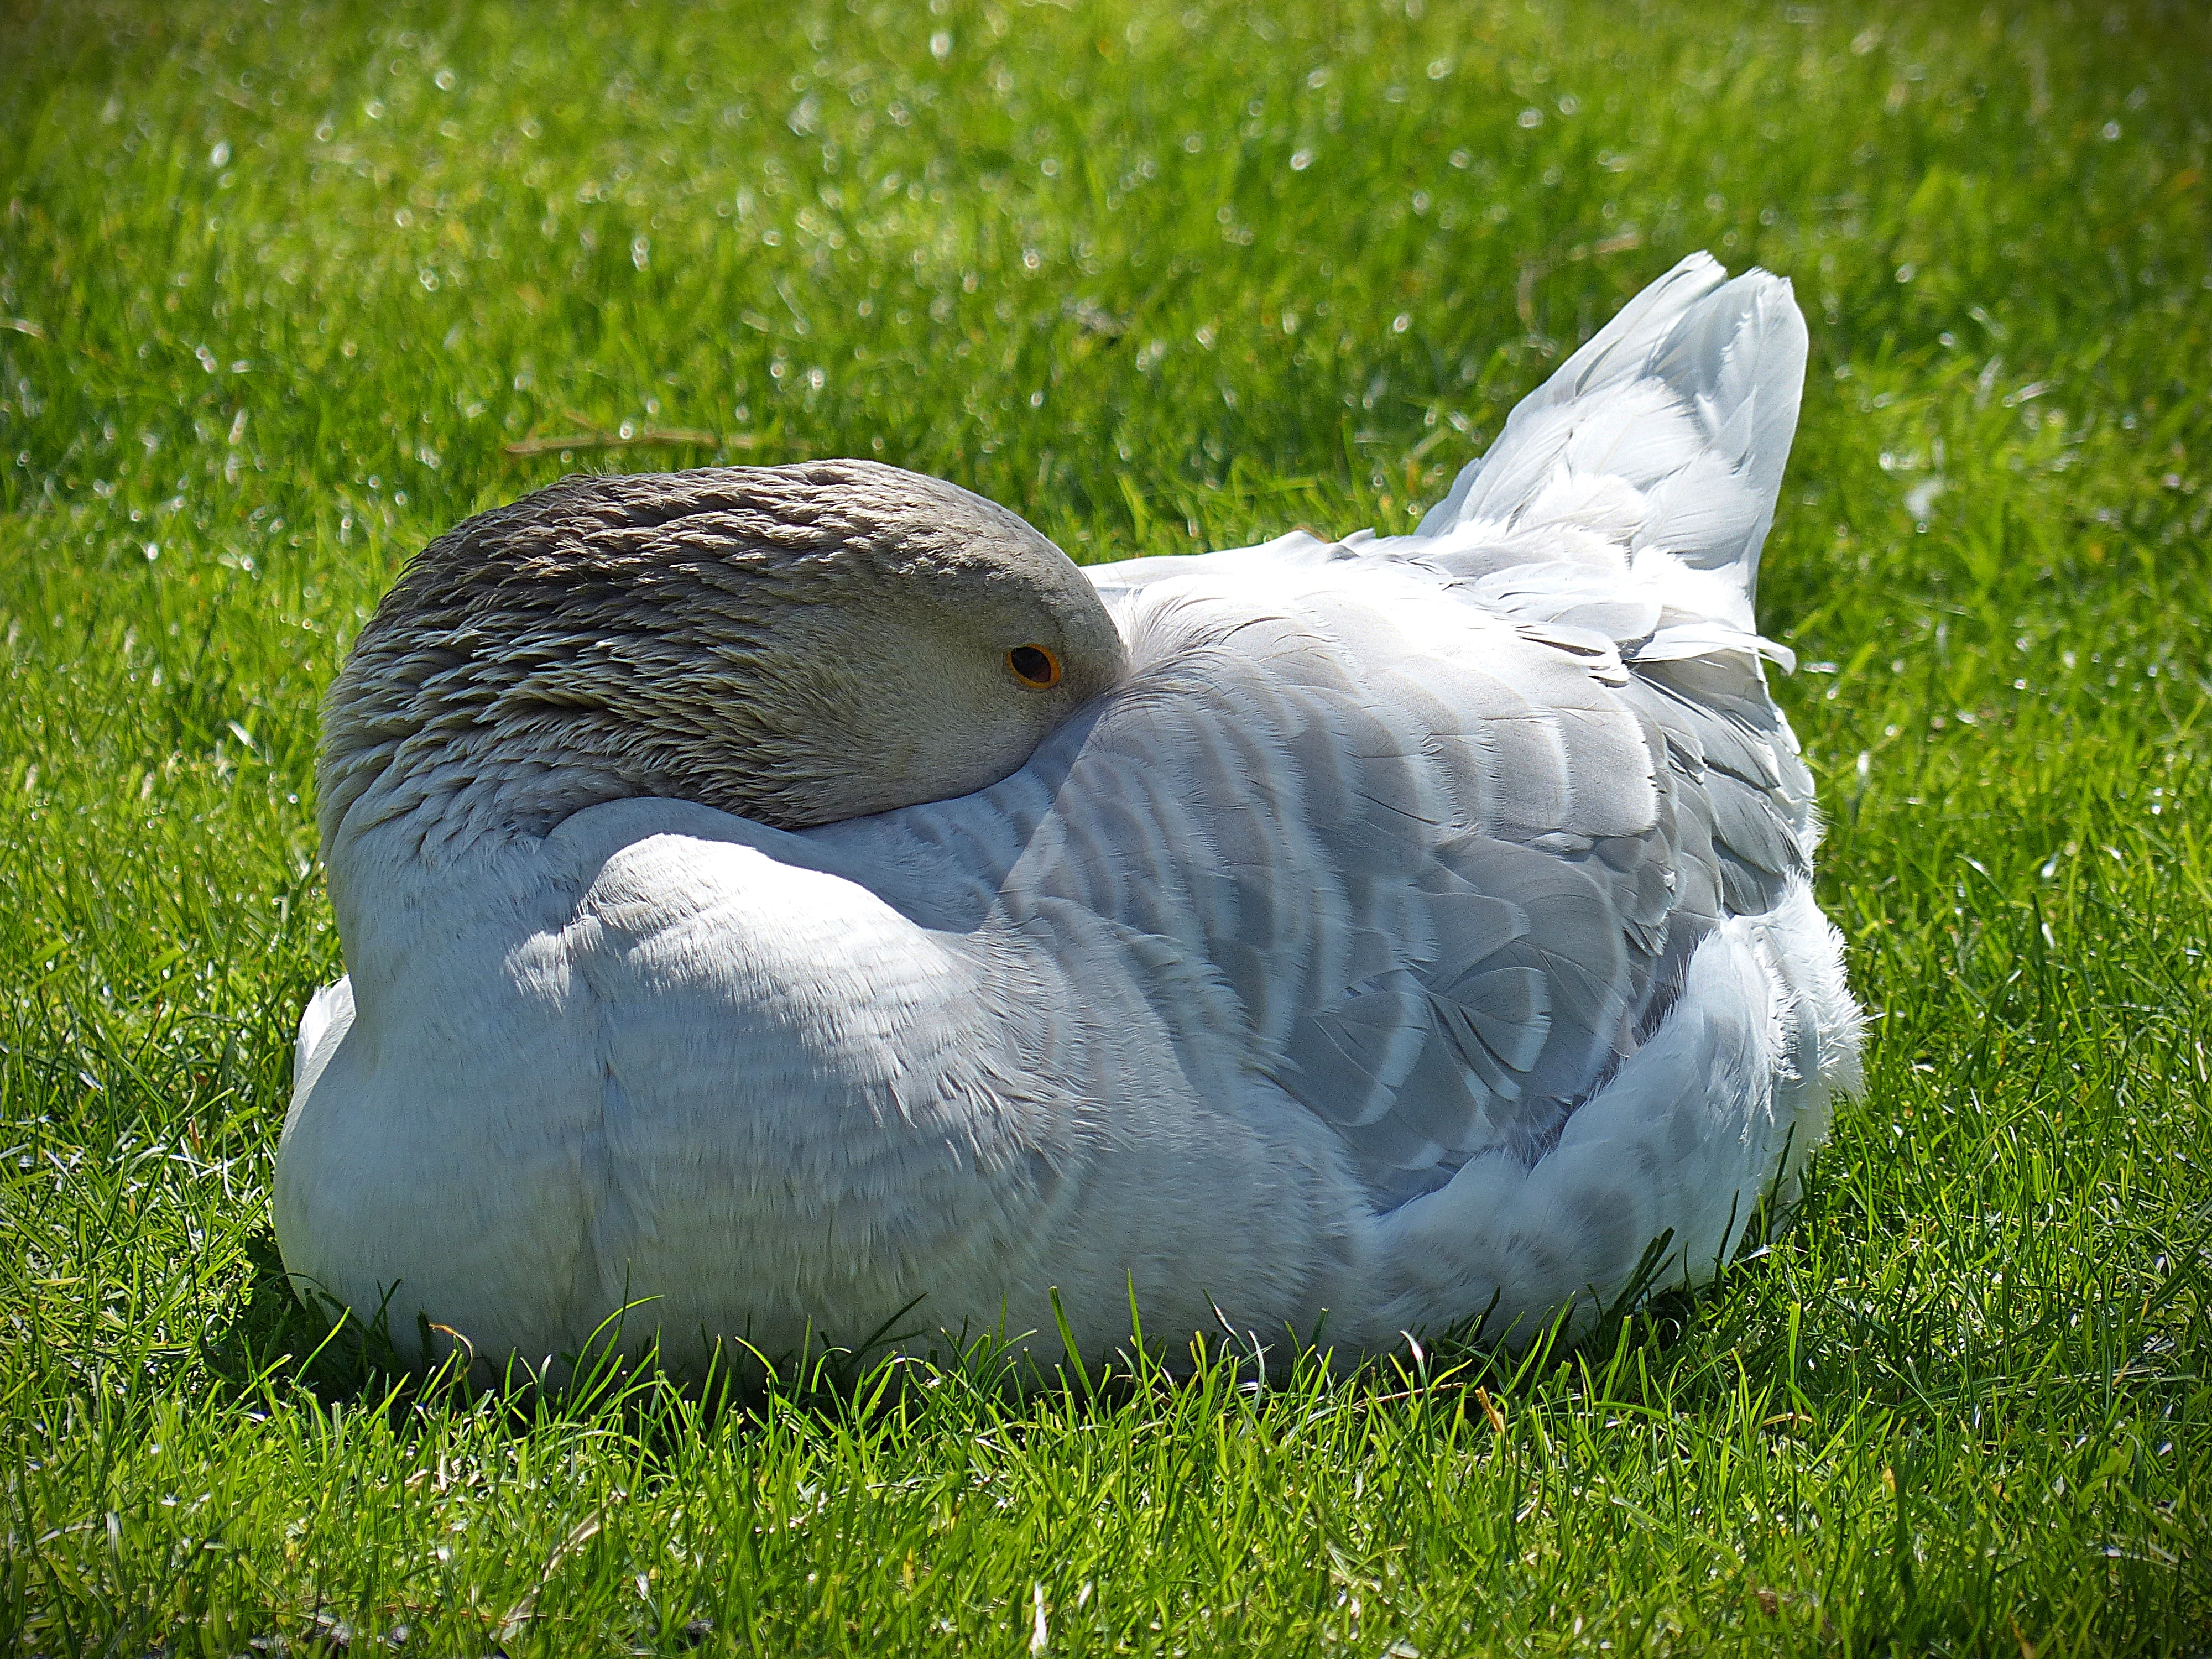
grass, bird, wing, lawn, meadow, animal, wildlife, green, beak, rest, poultry, swan, duck, goose, vertebrate, waterfowl, water bird, ducks geese and swans